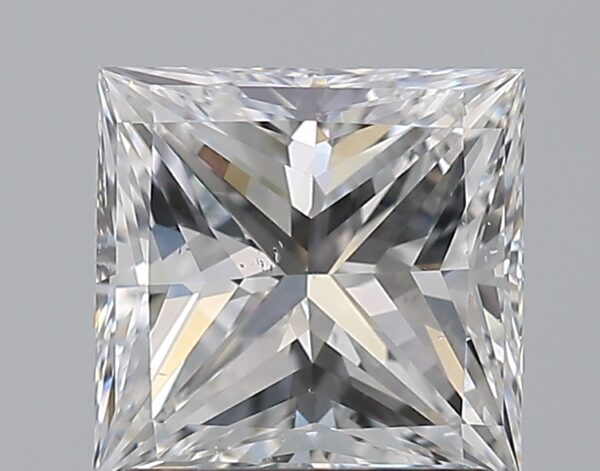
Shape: princess
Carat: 1.5
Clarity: VS2
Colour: D
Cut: VG
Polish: EX
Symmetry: VG
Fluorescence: N
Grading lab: GIA
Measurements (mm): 6.5 x 6.33 x 4.51